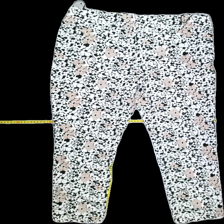
View: back
Type: Trousers
Category: Ladies
Brand: Isolde
Colors: White, Black, Pink, Multicolor
Material: 74% rayon, 22% nylon, 4% spandex
Pattern: Floral print
Cut: Regular
Size: 46
Season: Summer
Price range: 50-100
Recommended usage: Reuse